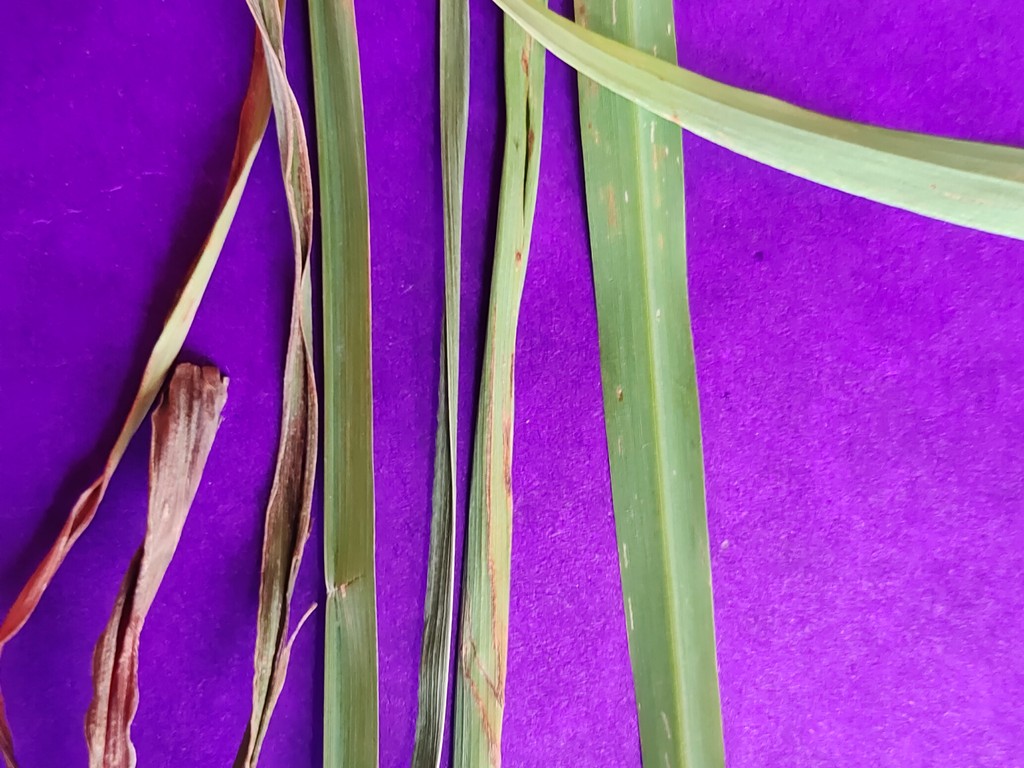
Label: Unhealthy